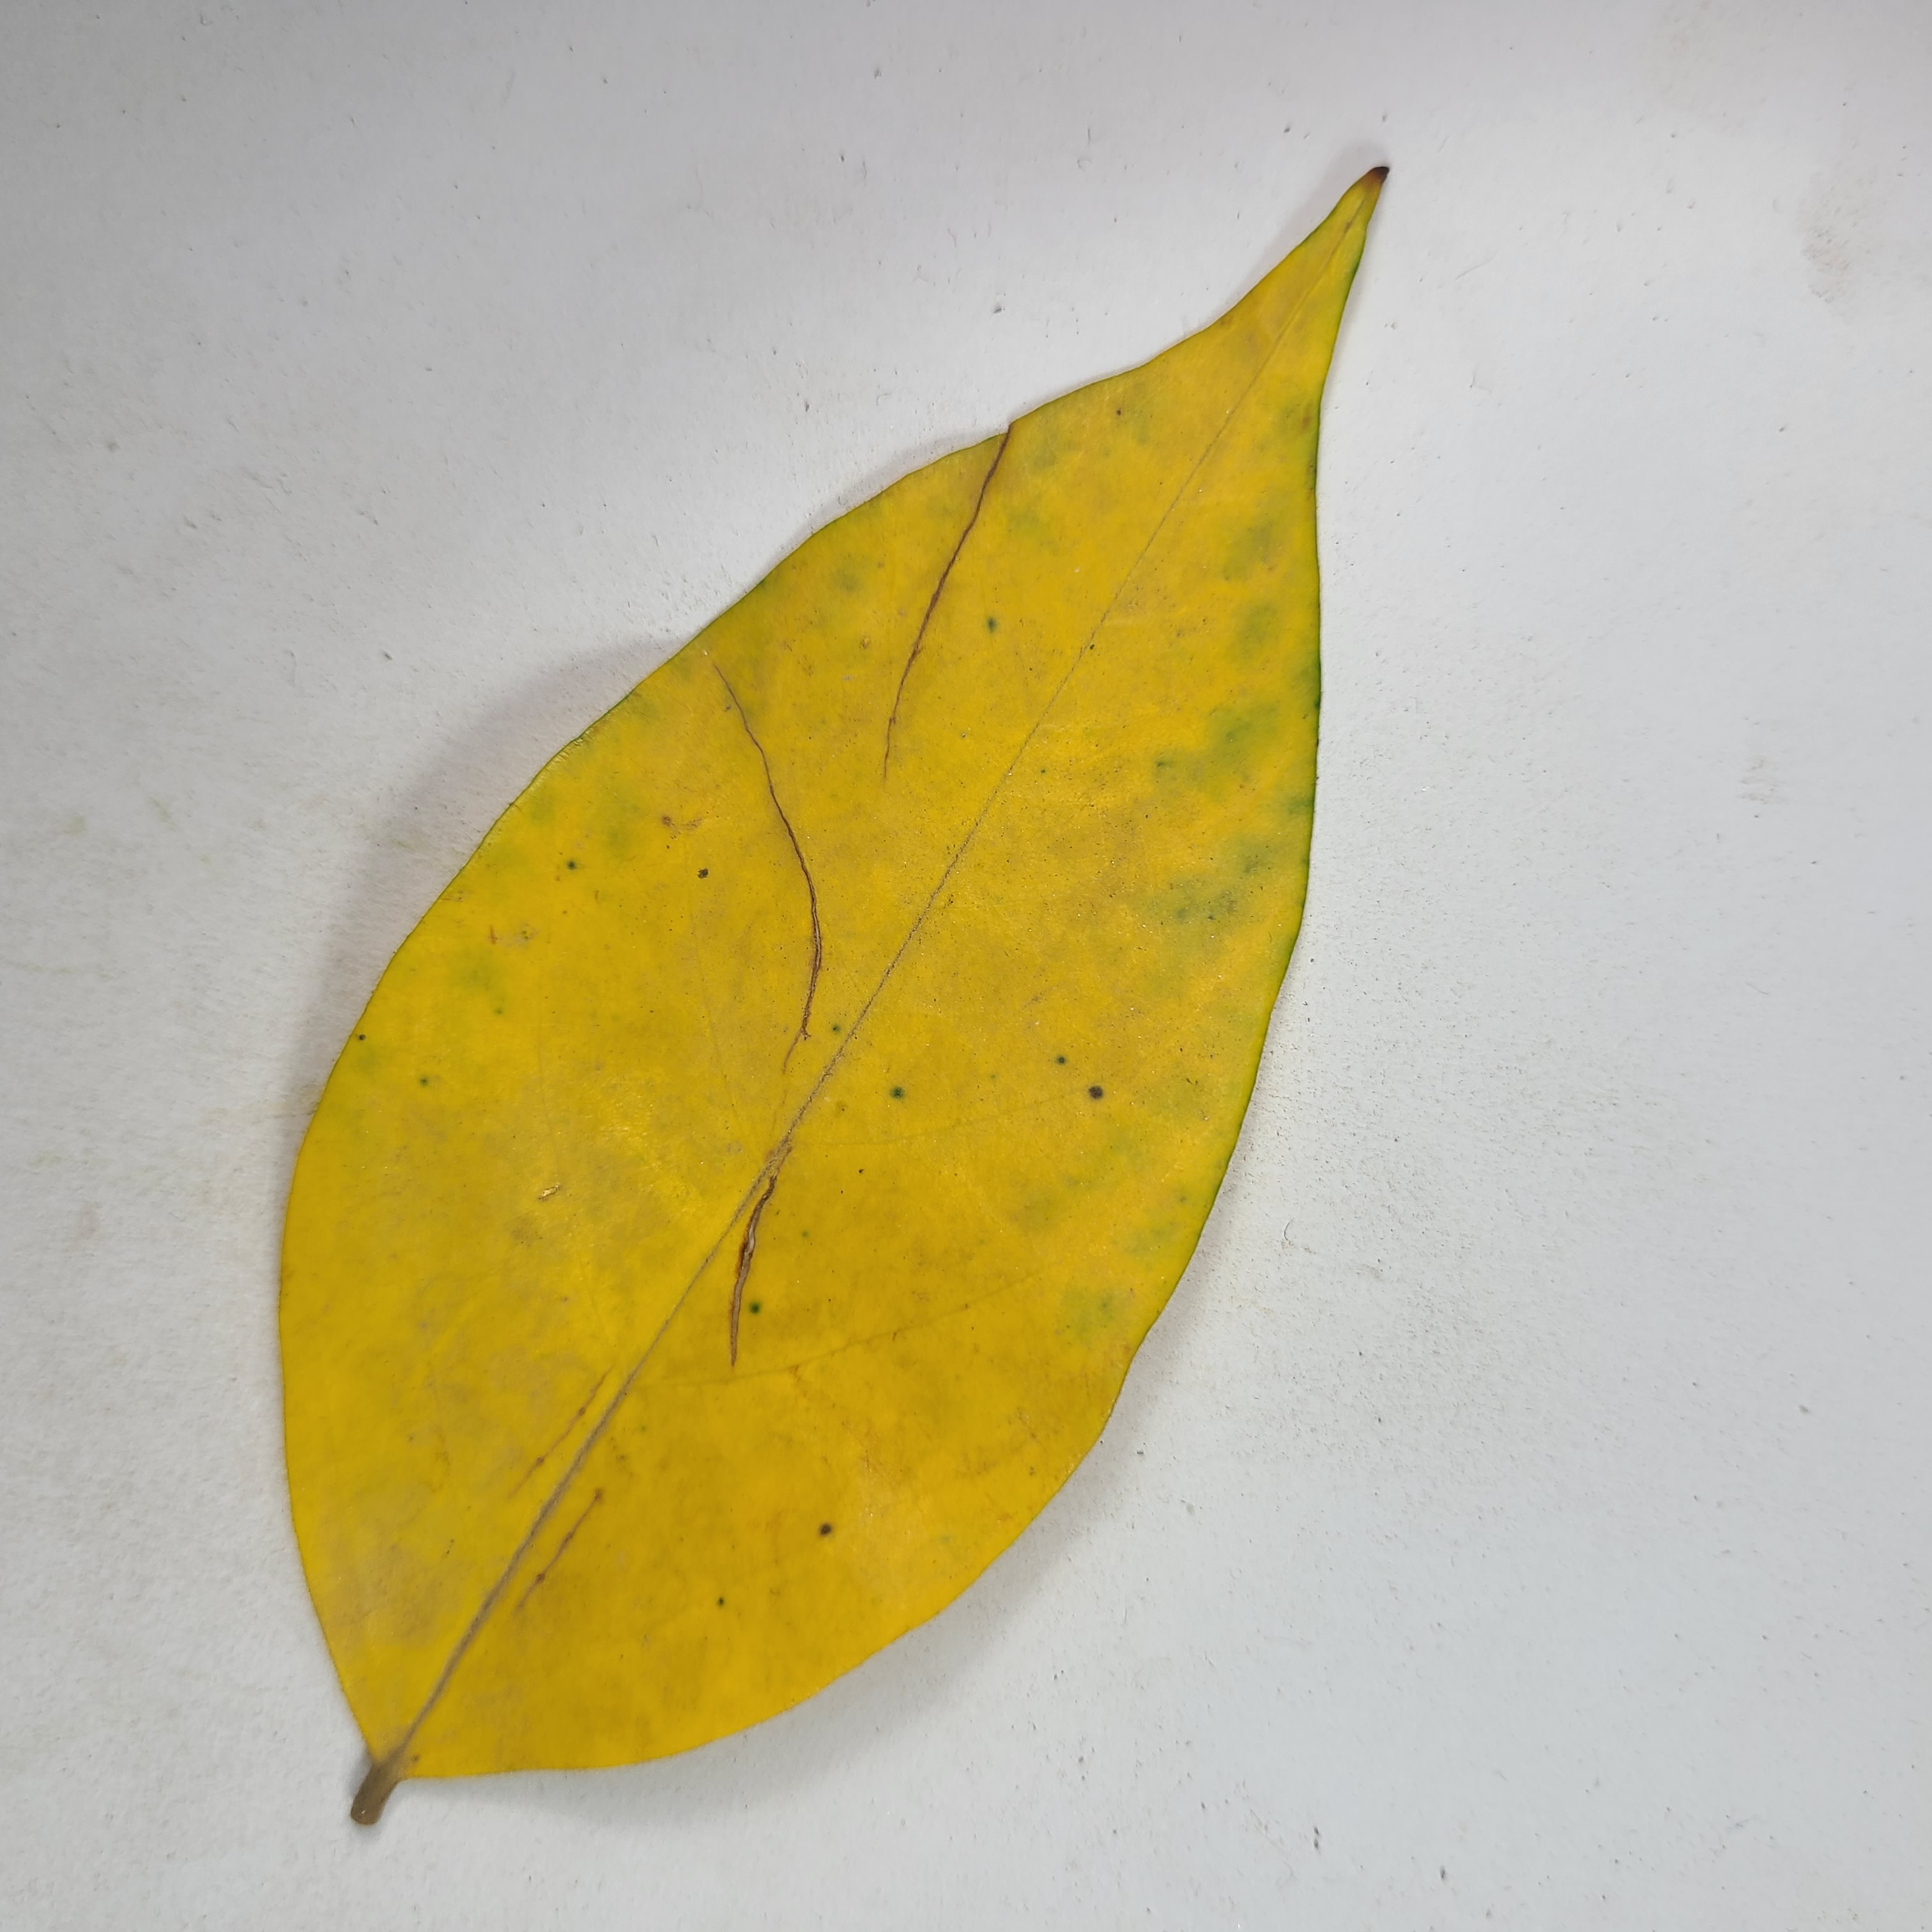
Label: Yellow Leaves